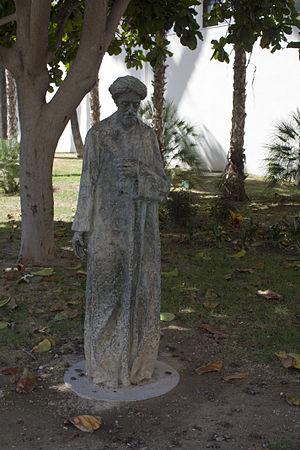
Les juifs arabes sont des juifs qui s'inscrivent dans l'espace linguistique et culturel arabe. Ils sont dans certains cas issus de populations autochtones établies avant la conquête arabo-musulmane dans les régions qui deviendront arabes par la suite, et leur présence y est alors bimillénaire, comme au Yémen, en Irak et en Égypte. Dans d'autres cas, ils descendent des juifs séfarades expulsés d'Espagne en 1492, qui se sont exilés en Afrique du Nord et dans d'autres parties de l'Empire ottoman. Ils ont coexisté et coexistent encore pour certains d'entre eux, avec des musulmans et des chrétiens arabes. Cependant la création de l'État d'Israël en 1948 et les différents conflits israélo-arabes conduisent à un exode massif des juifs des pays arabes et musulmans.